25th G8 summit

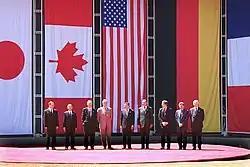

The 25th G8 Summit was held in Cologne, Germany, on 18–20 June 1999. The venue for this summit meeting was the Museum Ludwig in the central city.